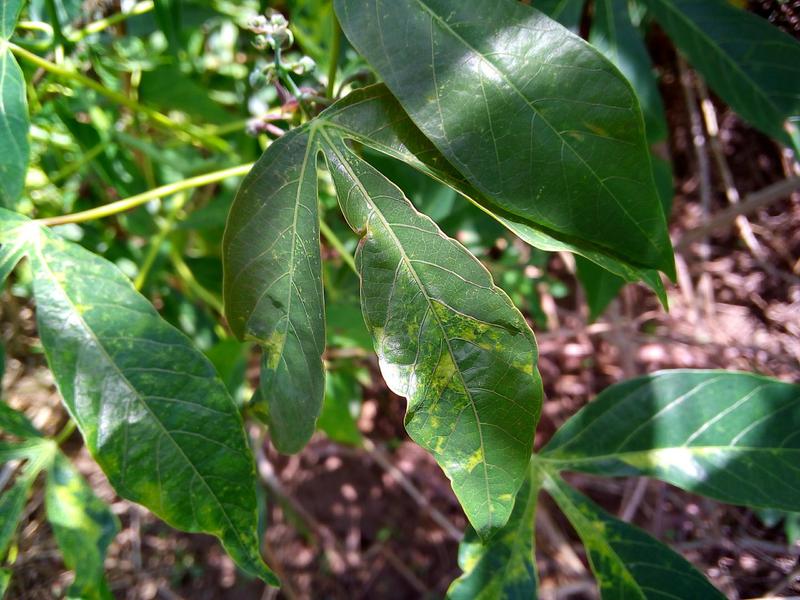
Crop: cassava
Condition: mosaic_disease